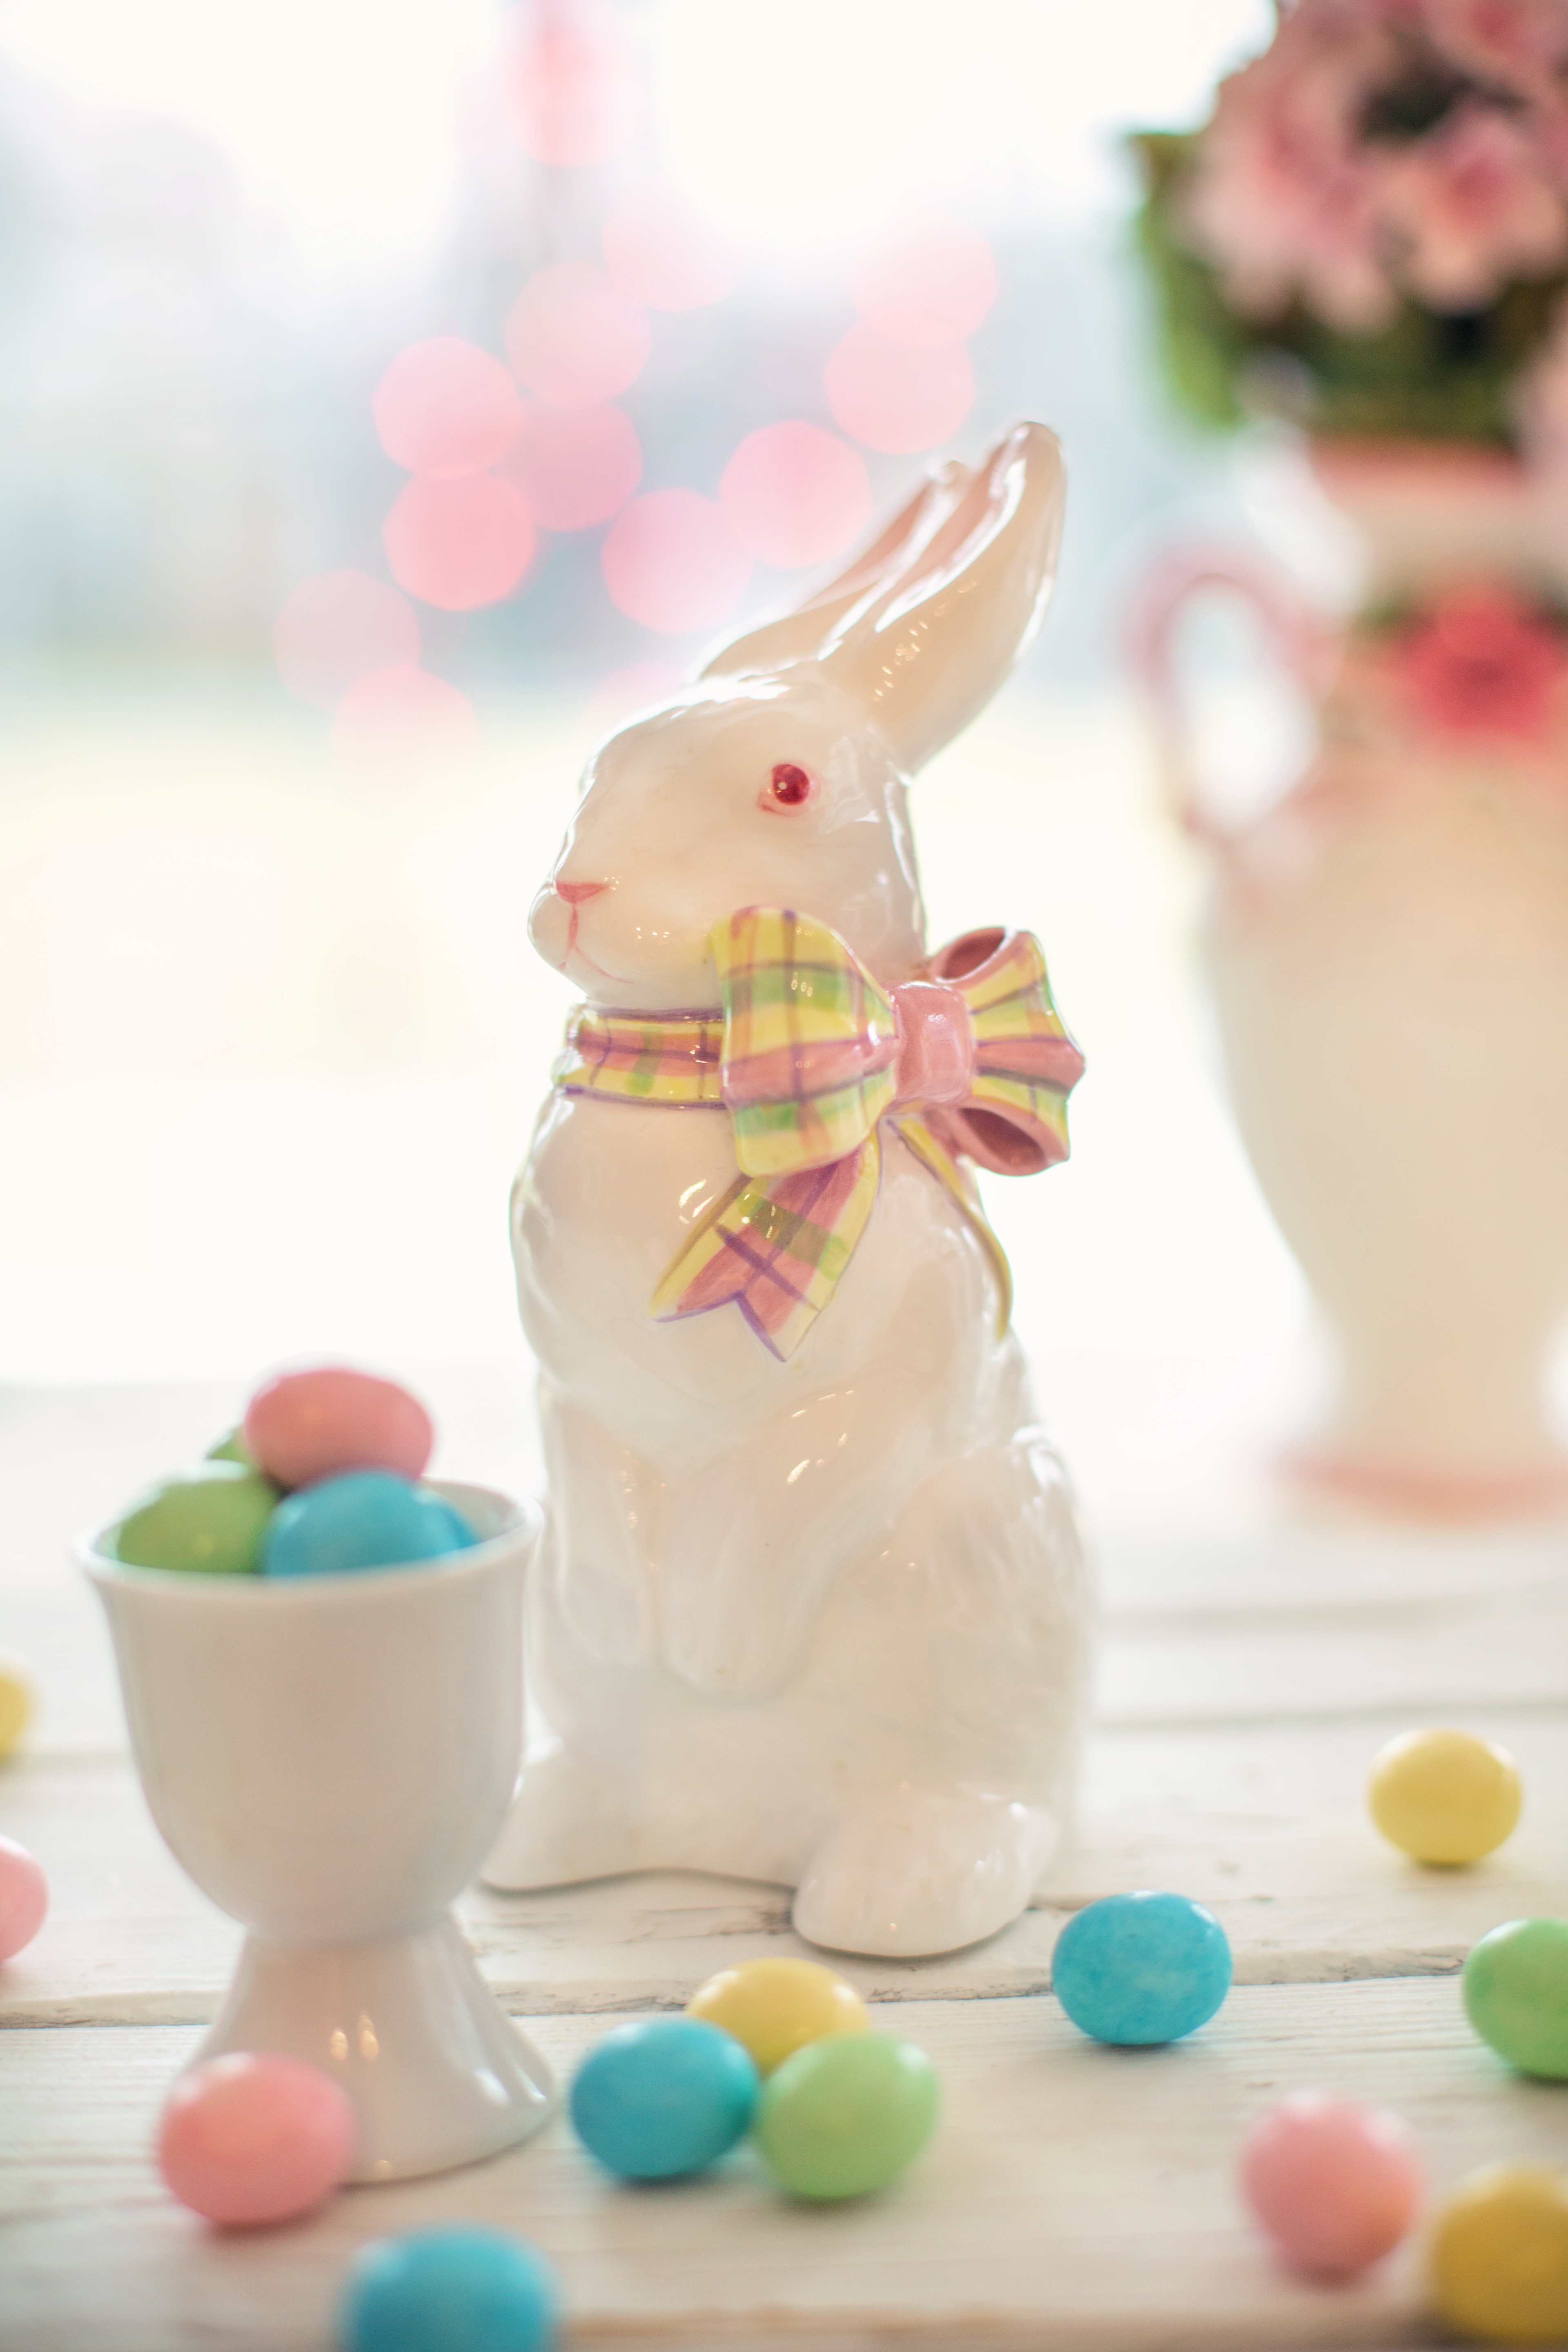
flower, celebration, decoration, food, holiday, colorful, pink, dessert, toy, rabbit, party, candy, easter, bunny, sweetness, pastels